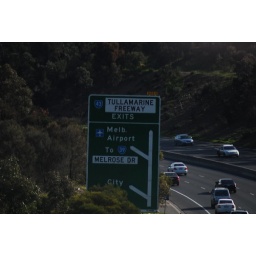
Driving past this sign made me feel like an 8th ring road commuter. Only... not in Beijing.